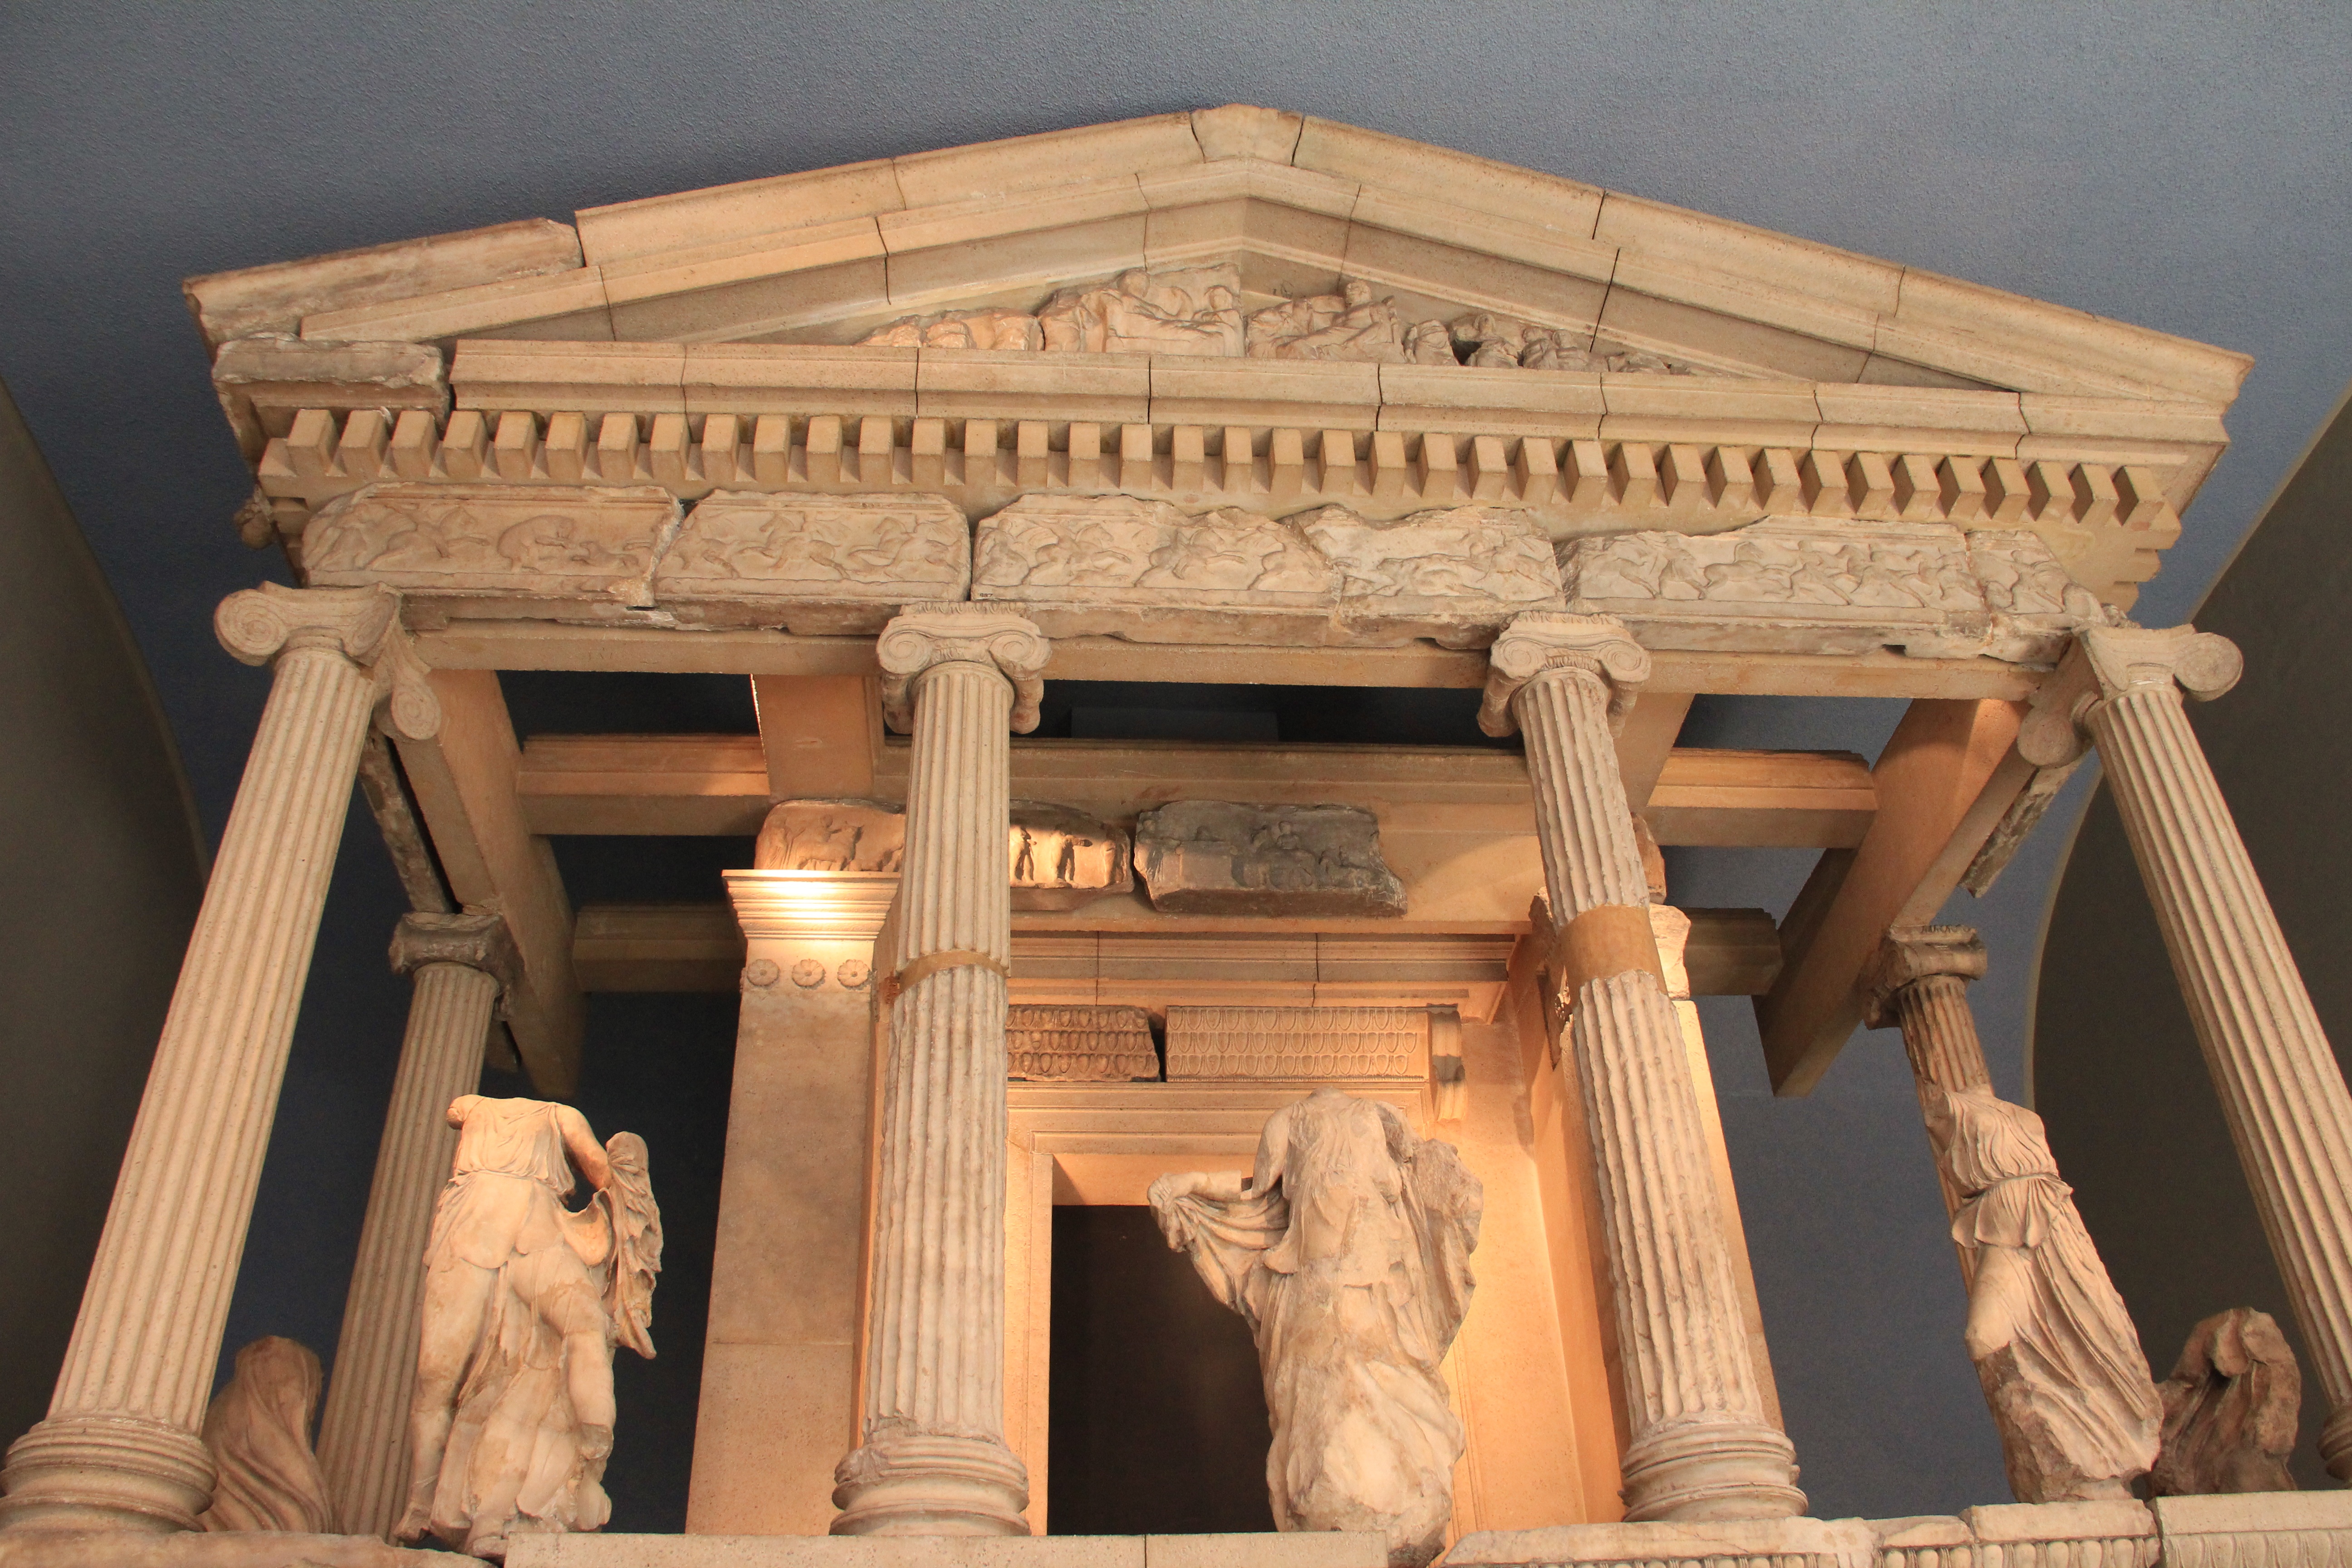
nature, architecture, structure, wood, building, stone, monument, travel, environment, rural, chinese, column, peaceful, serene, buddhist, buddhism, religion, asia, ancient, landmark, historic, thailand, spiritual, religious, meditation, temple, ruins, cambodia, buddha, prayer, culture, history, india, historical, carving, oriental, thai, wat, architectural, laotian, ancient history, bristish, outdoor structure, ancient greek temple